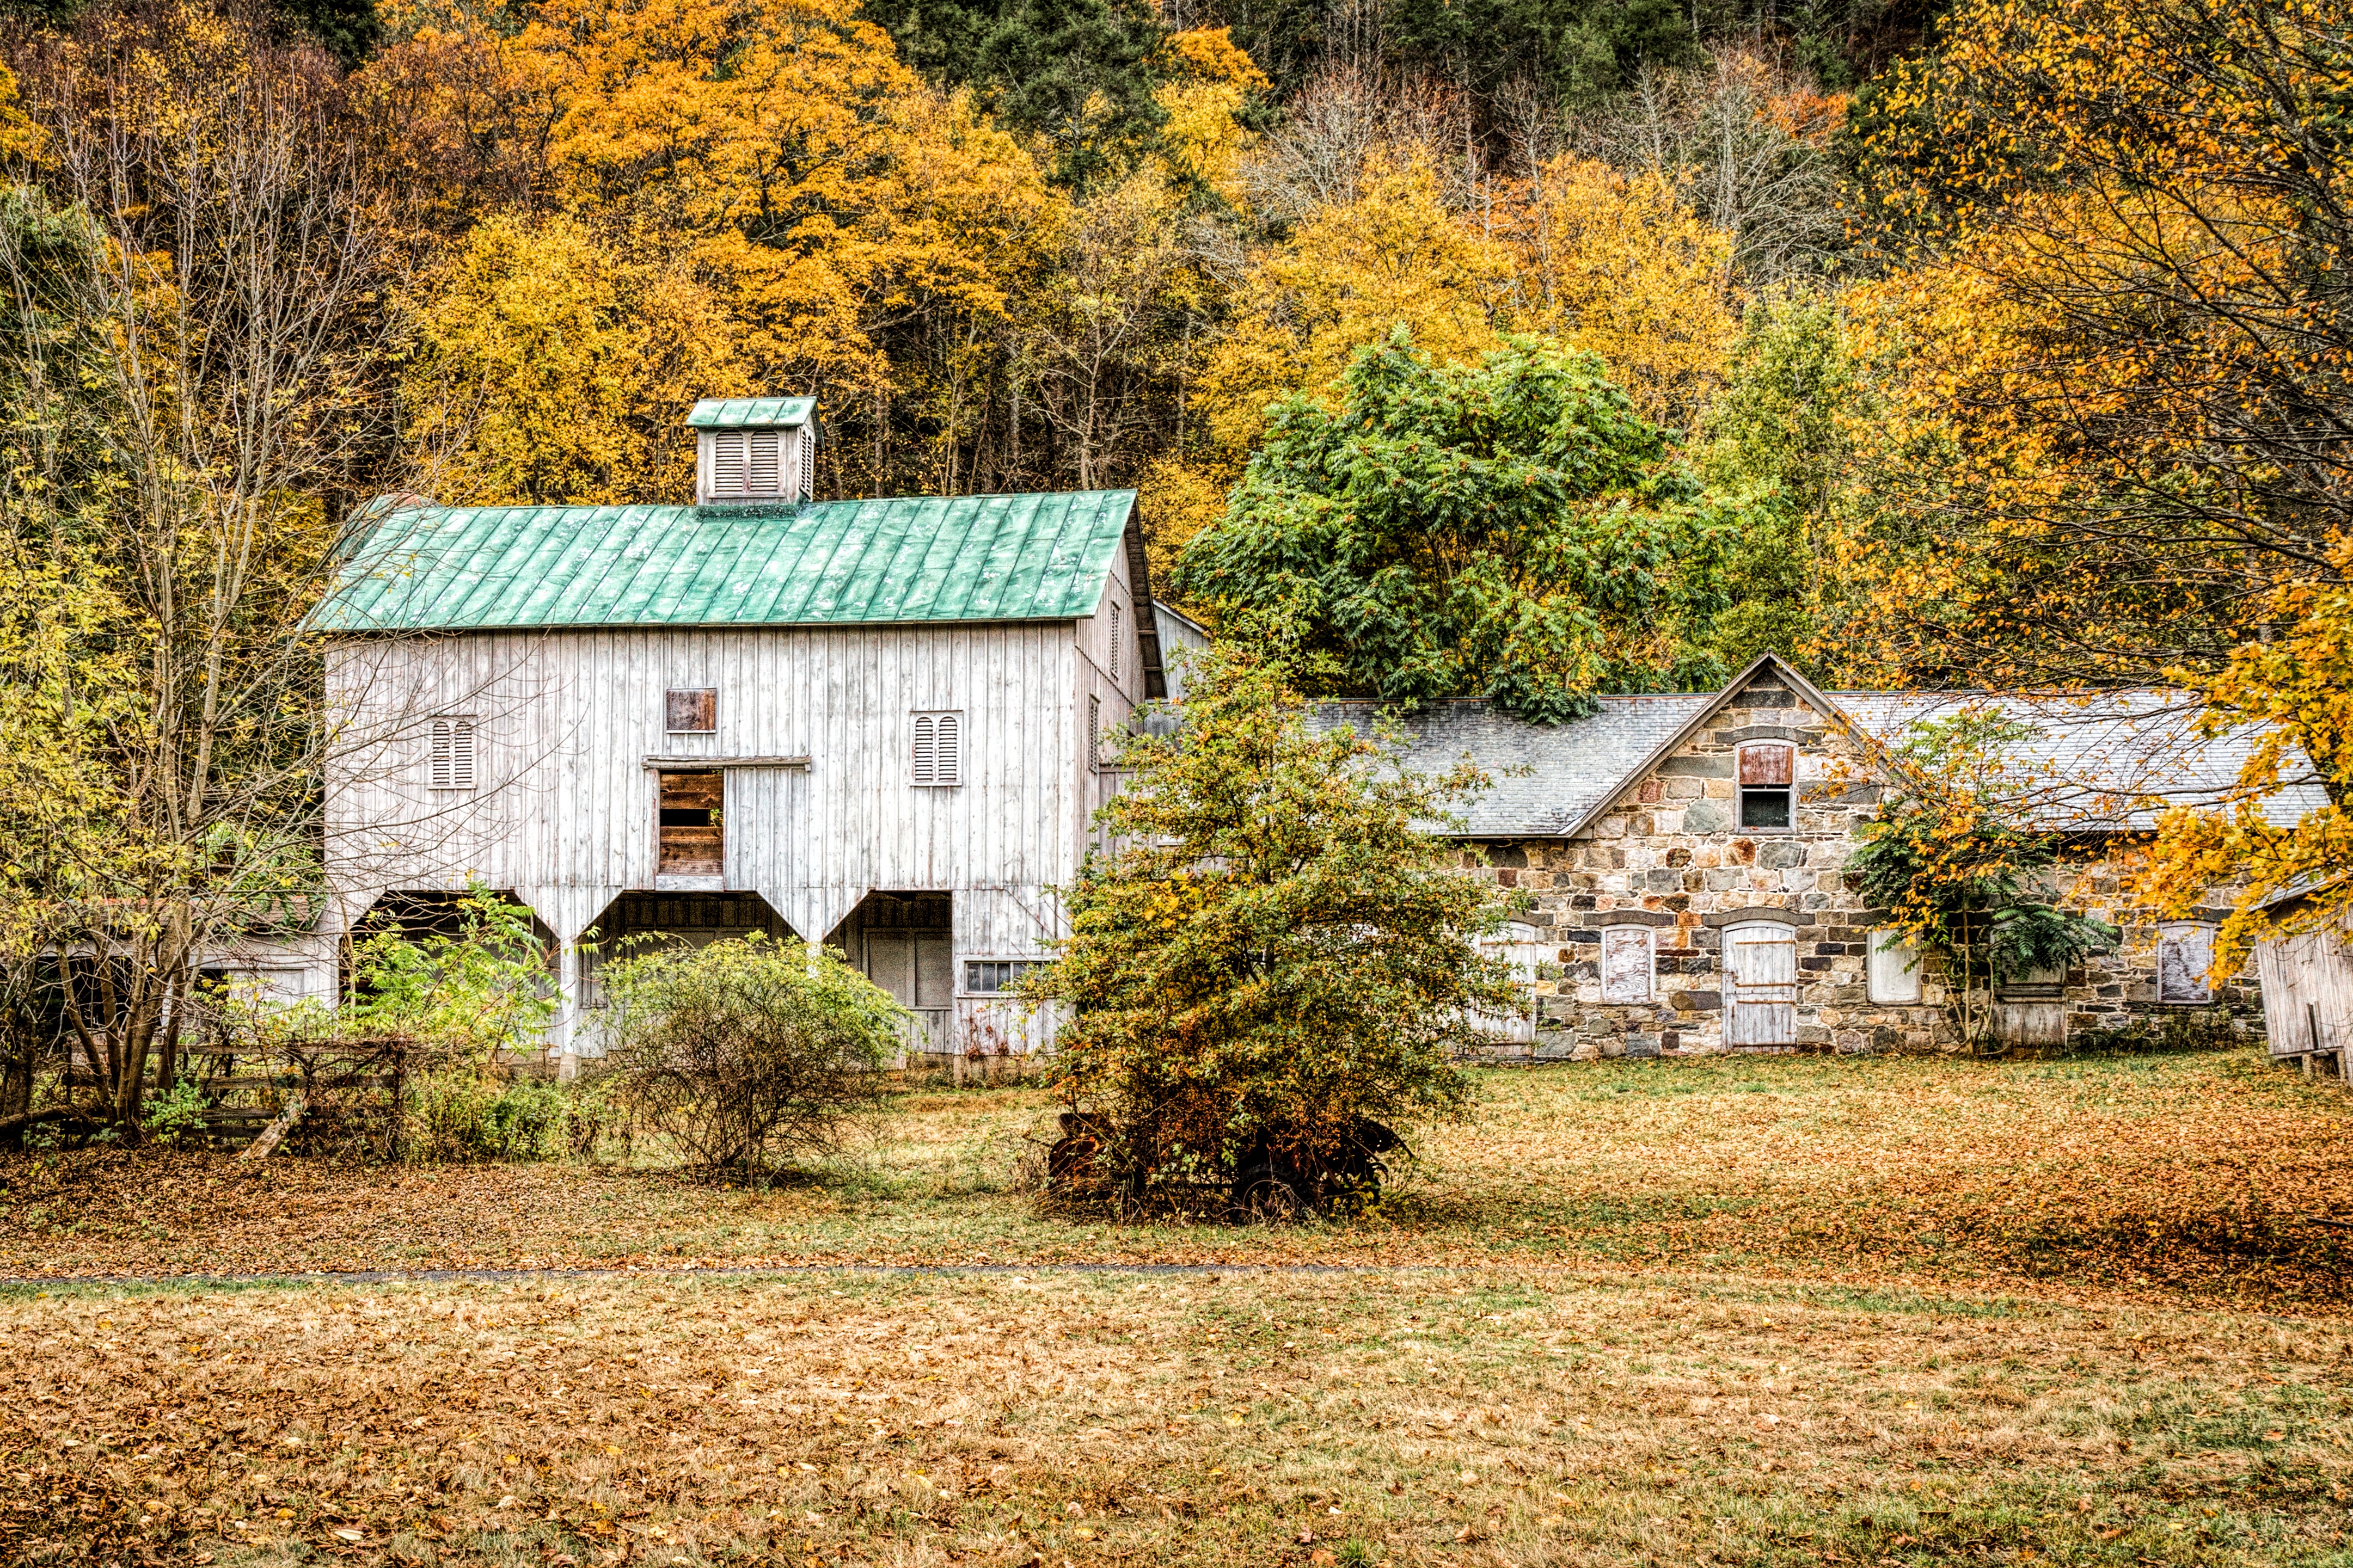
landscape, tree, plant, farm, lawn, house, leaf, flower, building, barn, home, country, village, cottage, autumn, backyard, colorful, garden, season, dutch, farmhouse, seasonal, scene, estate, woodland, log cabin, yard, fall foliage, rural area